Hochdorf Schönau railway station

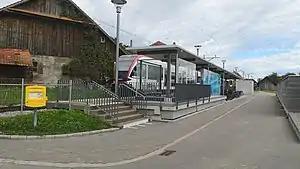
An SBB train at the station in 2018

Hochdorf Schönau railway station is a railway station in the municipality of Hochdorf, in the Swiss canton of Lucerne. It is an intermediate stop on the standard gauge Seetal line of Swiss Federal Railways.